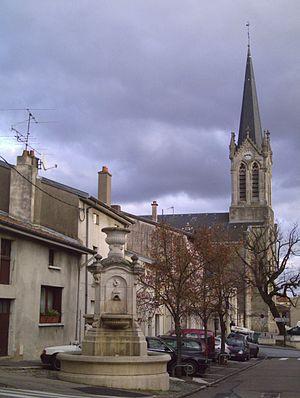
Laxou est une commune française située dans le département de Meurthe-et-Moselle, en région Grand Est.